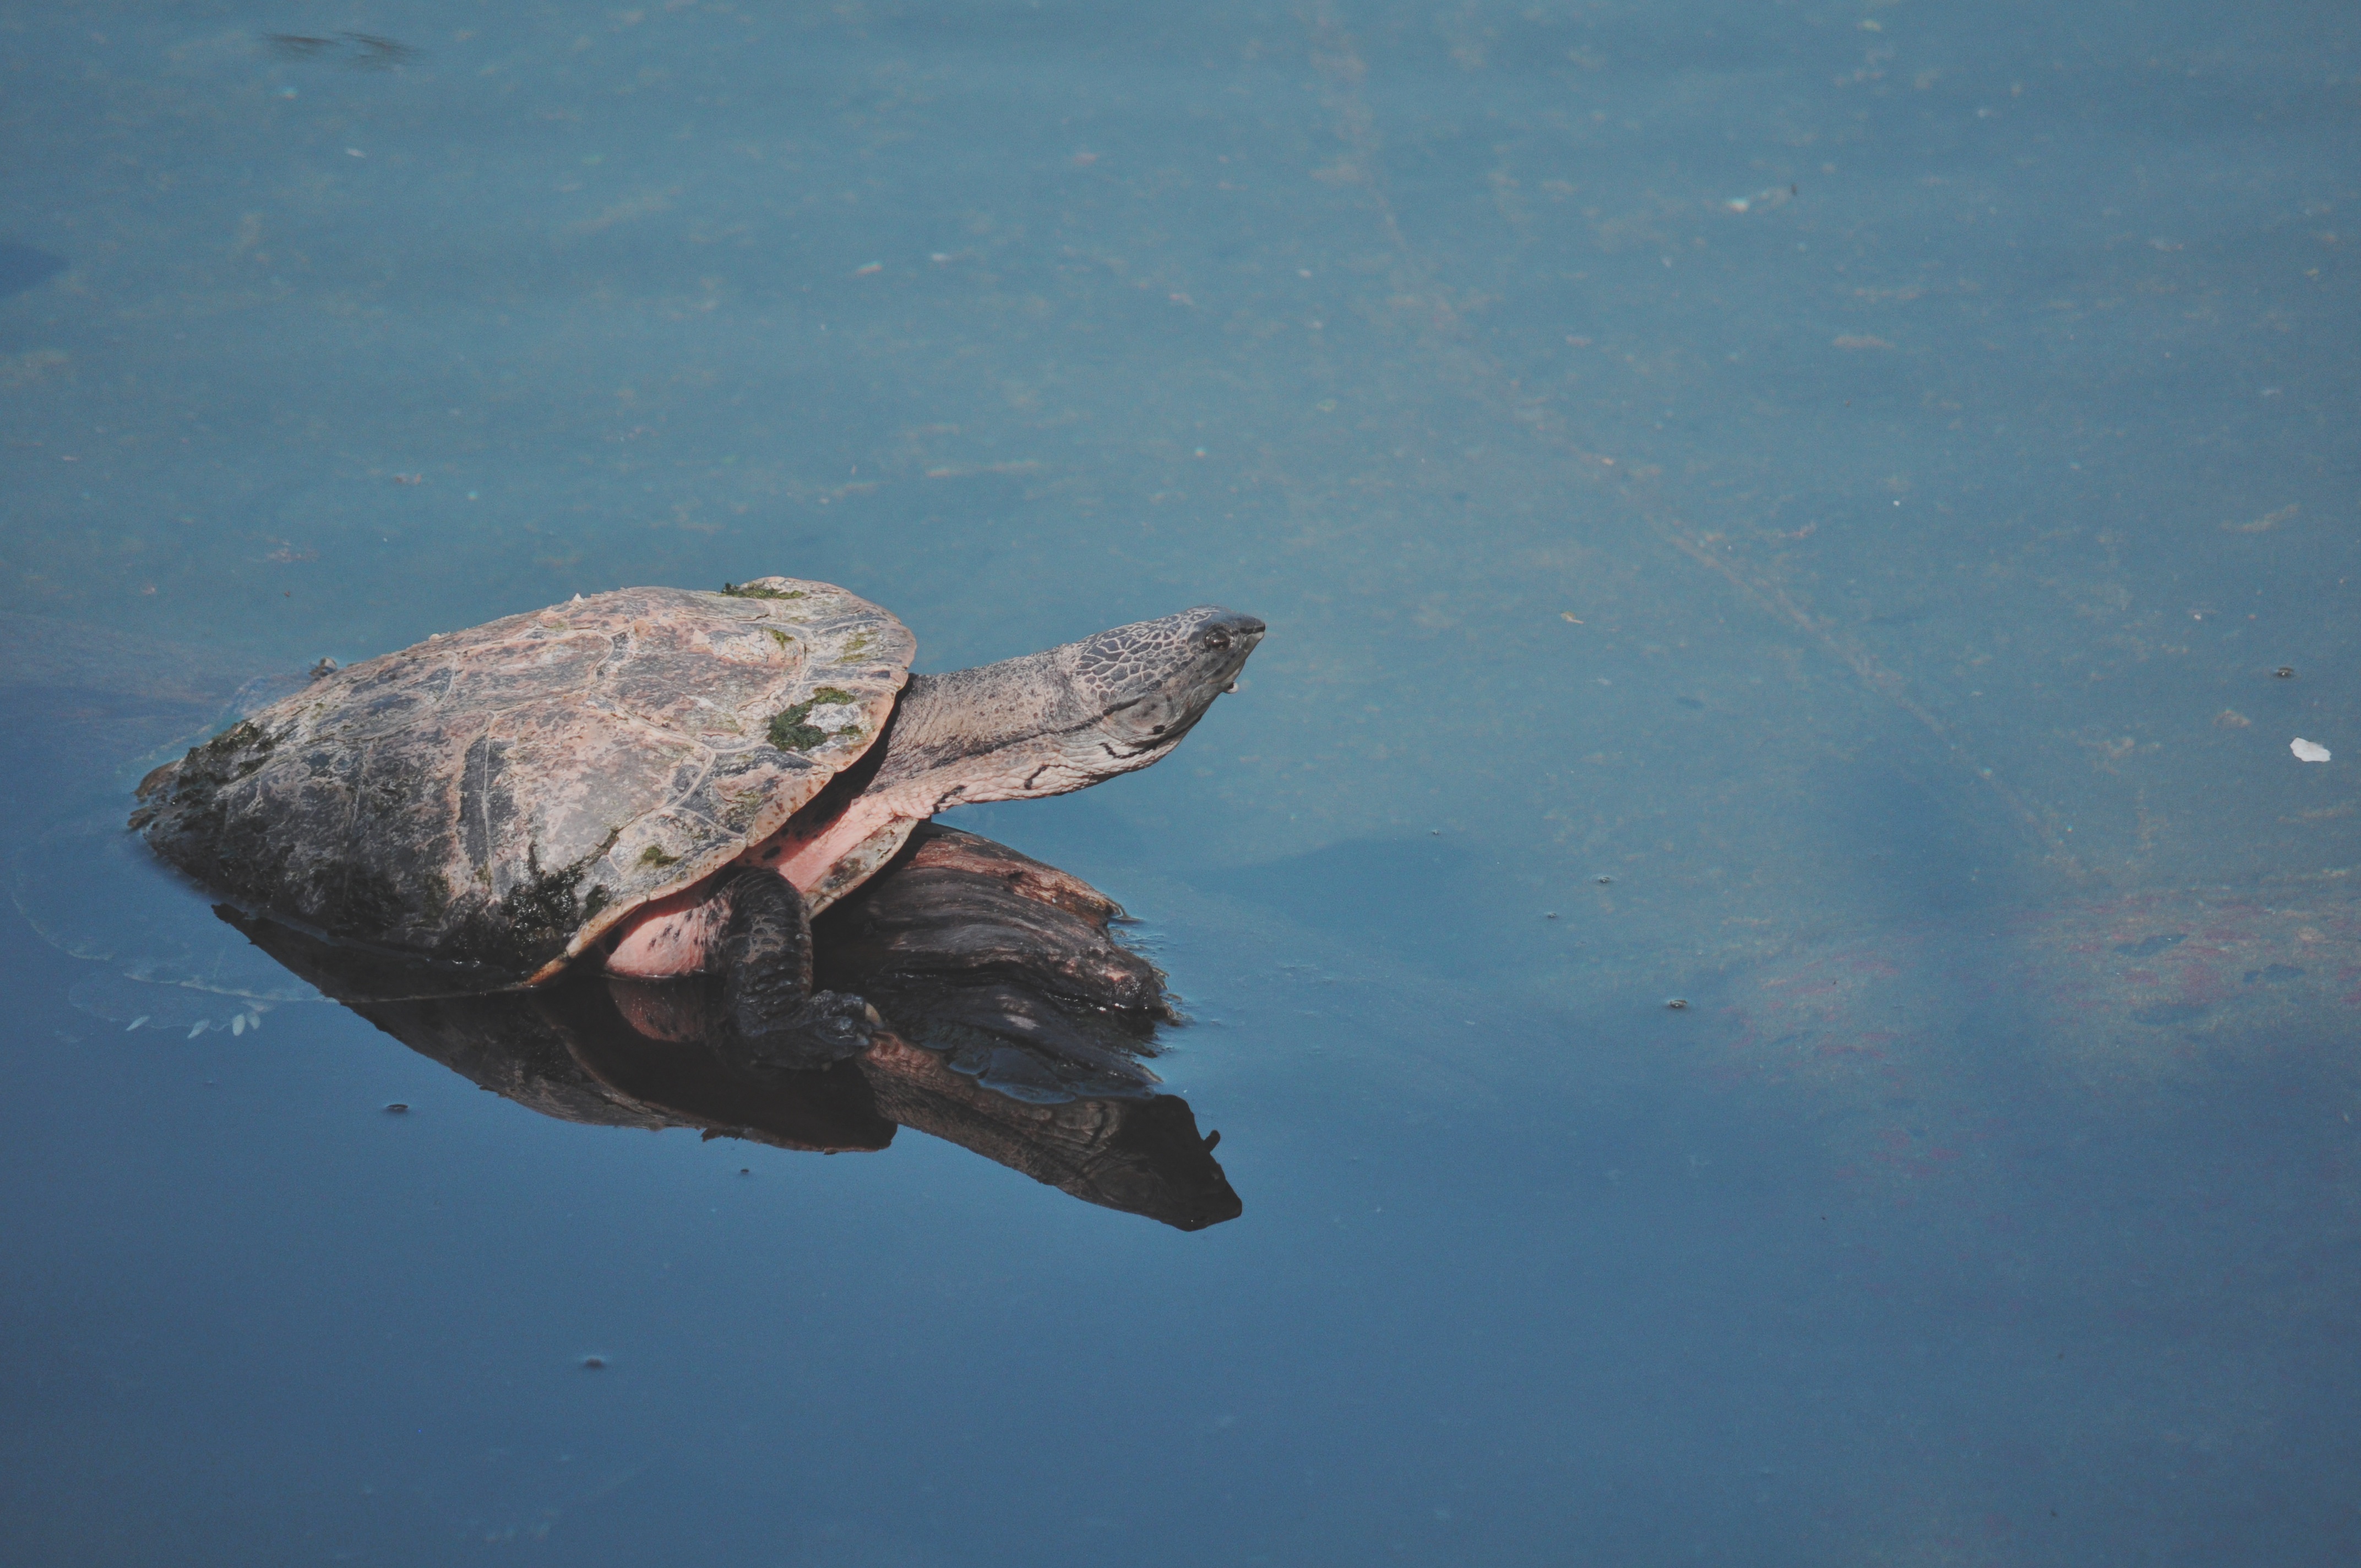
sea, reflection, turtle, sea turtle, reptile, fauna, vertebrate, loggerhead, marine biology